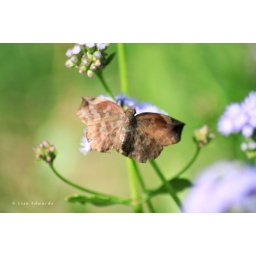
The blue mist plant in my garden was working overtime today in attracting all kinds of butterflies